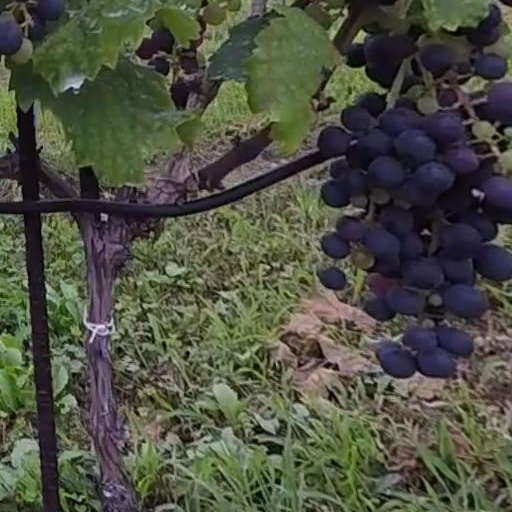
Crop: grape